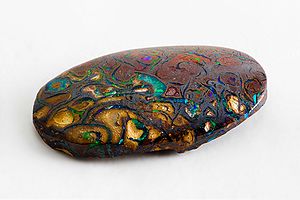
Opal
Mangefarvet opal fra Yowah, Queensland, Australien.
Opaler er smykkesten, som glimter i alle regnbuens farver i små hulrum i stenens overflade. De fleste opaler findes i Australien, men også i Mexico, USA, Ungarn, Tjekkiet, Slovakiet, Tyrkiet, Indonesien, Brasilien, Honduras, Guatemala, Nicaragua og Etiopien. I 2008 meddelte NASA, at der forekom opal på Mars. Opaler findes oftest i dybe huller i bjerge. Opaljægere sætter her advarselsskilte op, for at undgå at de indfødte falder i disse livsfarlige huller.